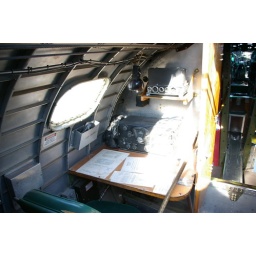
The radio ops position inside a still flying B-17 based out of falcon field (KFFZ) in Mesa, Az